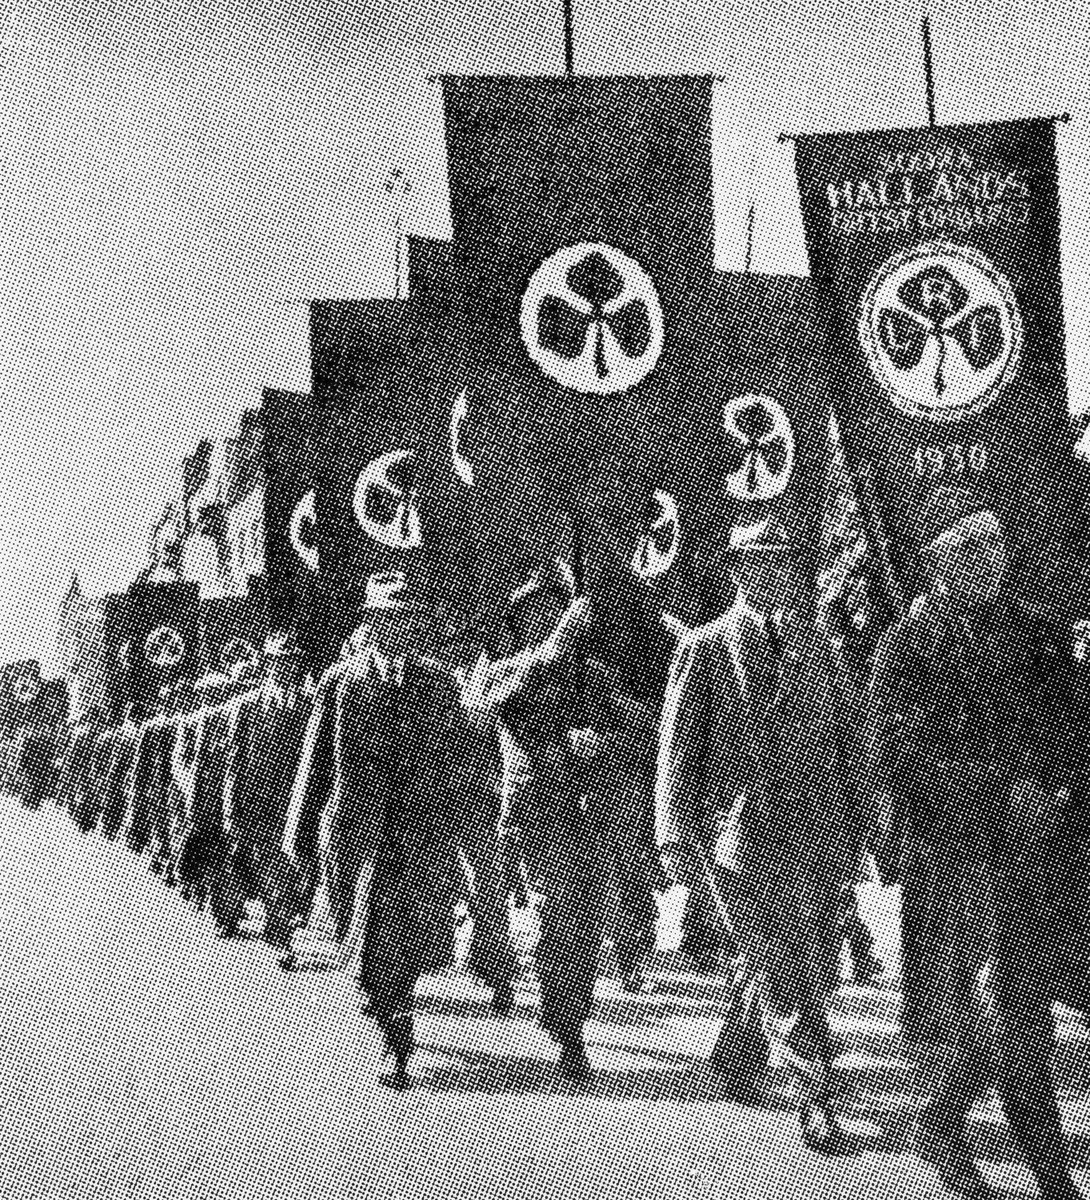
Riksförbundet Landsbygdens folk RLF, Ruotsin maanviljelijöiden etujärjestö.
Riksförbundet Landsbygdens folk RLF, the organization of Swedish farmers
sisällön kuvaus: RLF:n vuosikokouksen yhteydessä marssitaan paikallisosastojen ja lääninliittojen lippujen alla. Riksförbundet Landsbygdens folk RLF oli Ruotsin maanviljelijöiden etujärjestö 1929 - 1971. Kohopainossa tehty vedos sanomalehden kuvalaatasta. content description: Participants to an annual meeting of RLF march under flags. Riksförbundet Landsbygdens folk RLF was the organization of Swedish farmers 1929 - 1971. A print made by letterpress printing from a metal newspaper printing plate.
Vuosi: 1900
Aiheet: Ruotsin maataloustuottajain keskusliitto; Sveriges Lantbruksförbund SL; Lantbrukarnas Riksförbund LRF; painaminen; kemigrafia; painolaatat; kuvalaatat; autotypiat; rasterilaatat; kuvanvalmistus; painokuvat; painolaatta; kuvalaatta; etujärjestöt; graafinen ala; graafinen teollisuus; järjestöt; kirjapainoala; kirjapainotaito; kirjapainotekniikka; kohopaino; logot; painomenetelmät; painotekniikka; painotuotteet; sanomalehdet; tunnukset; Ruotsi; Pohjoismaat; Swedish; Sweden; the Central Union of Agricultural Producers; Riksförbundet Landsbygdens folk RLF; logo; flag; printing; relief printing; typographic printing; letterpress printing; chemigraphy; metal printing plates; engravings; engraved plates; photoengravings; etchings; photo-etched plates; cuts; blocks; halftones; illustration technology; newspaper illustrations; images; prints; impressions